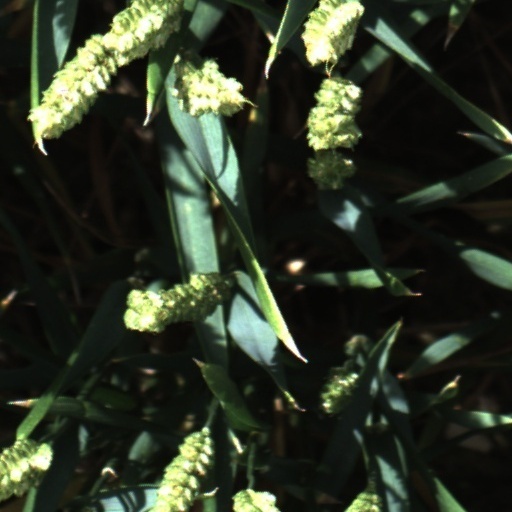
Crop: wheat